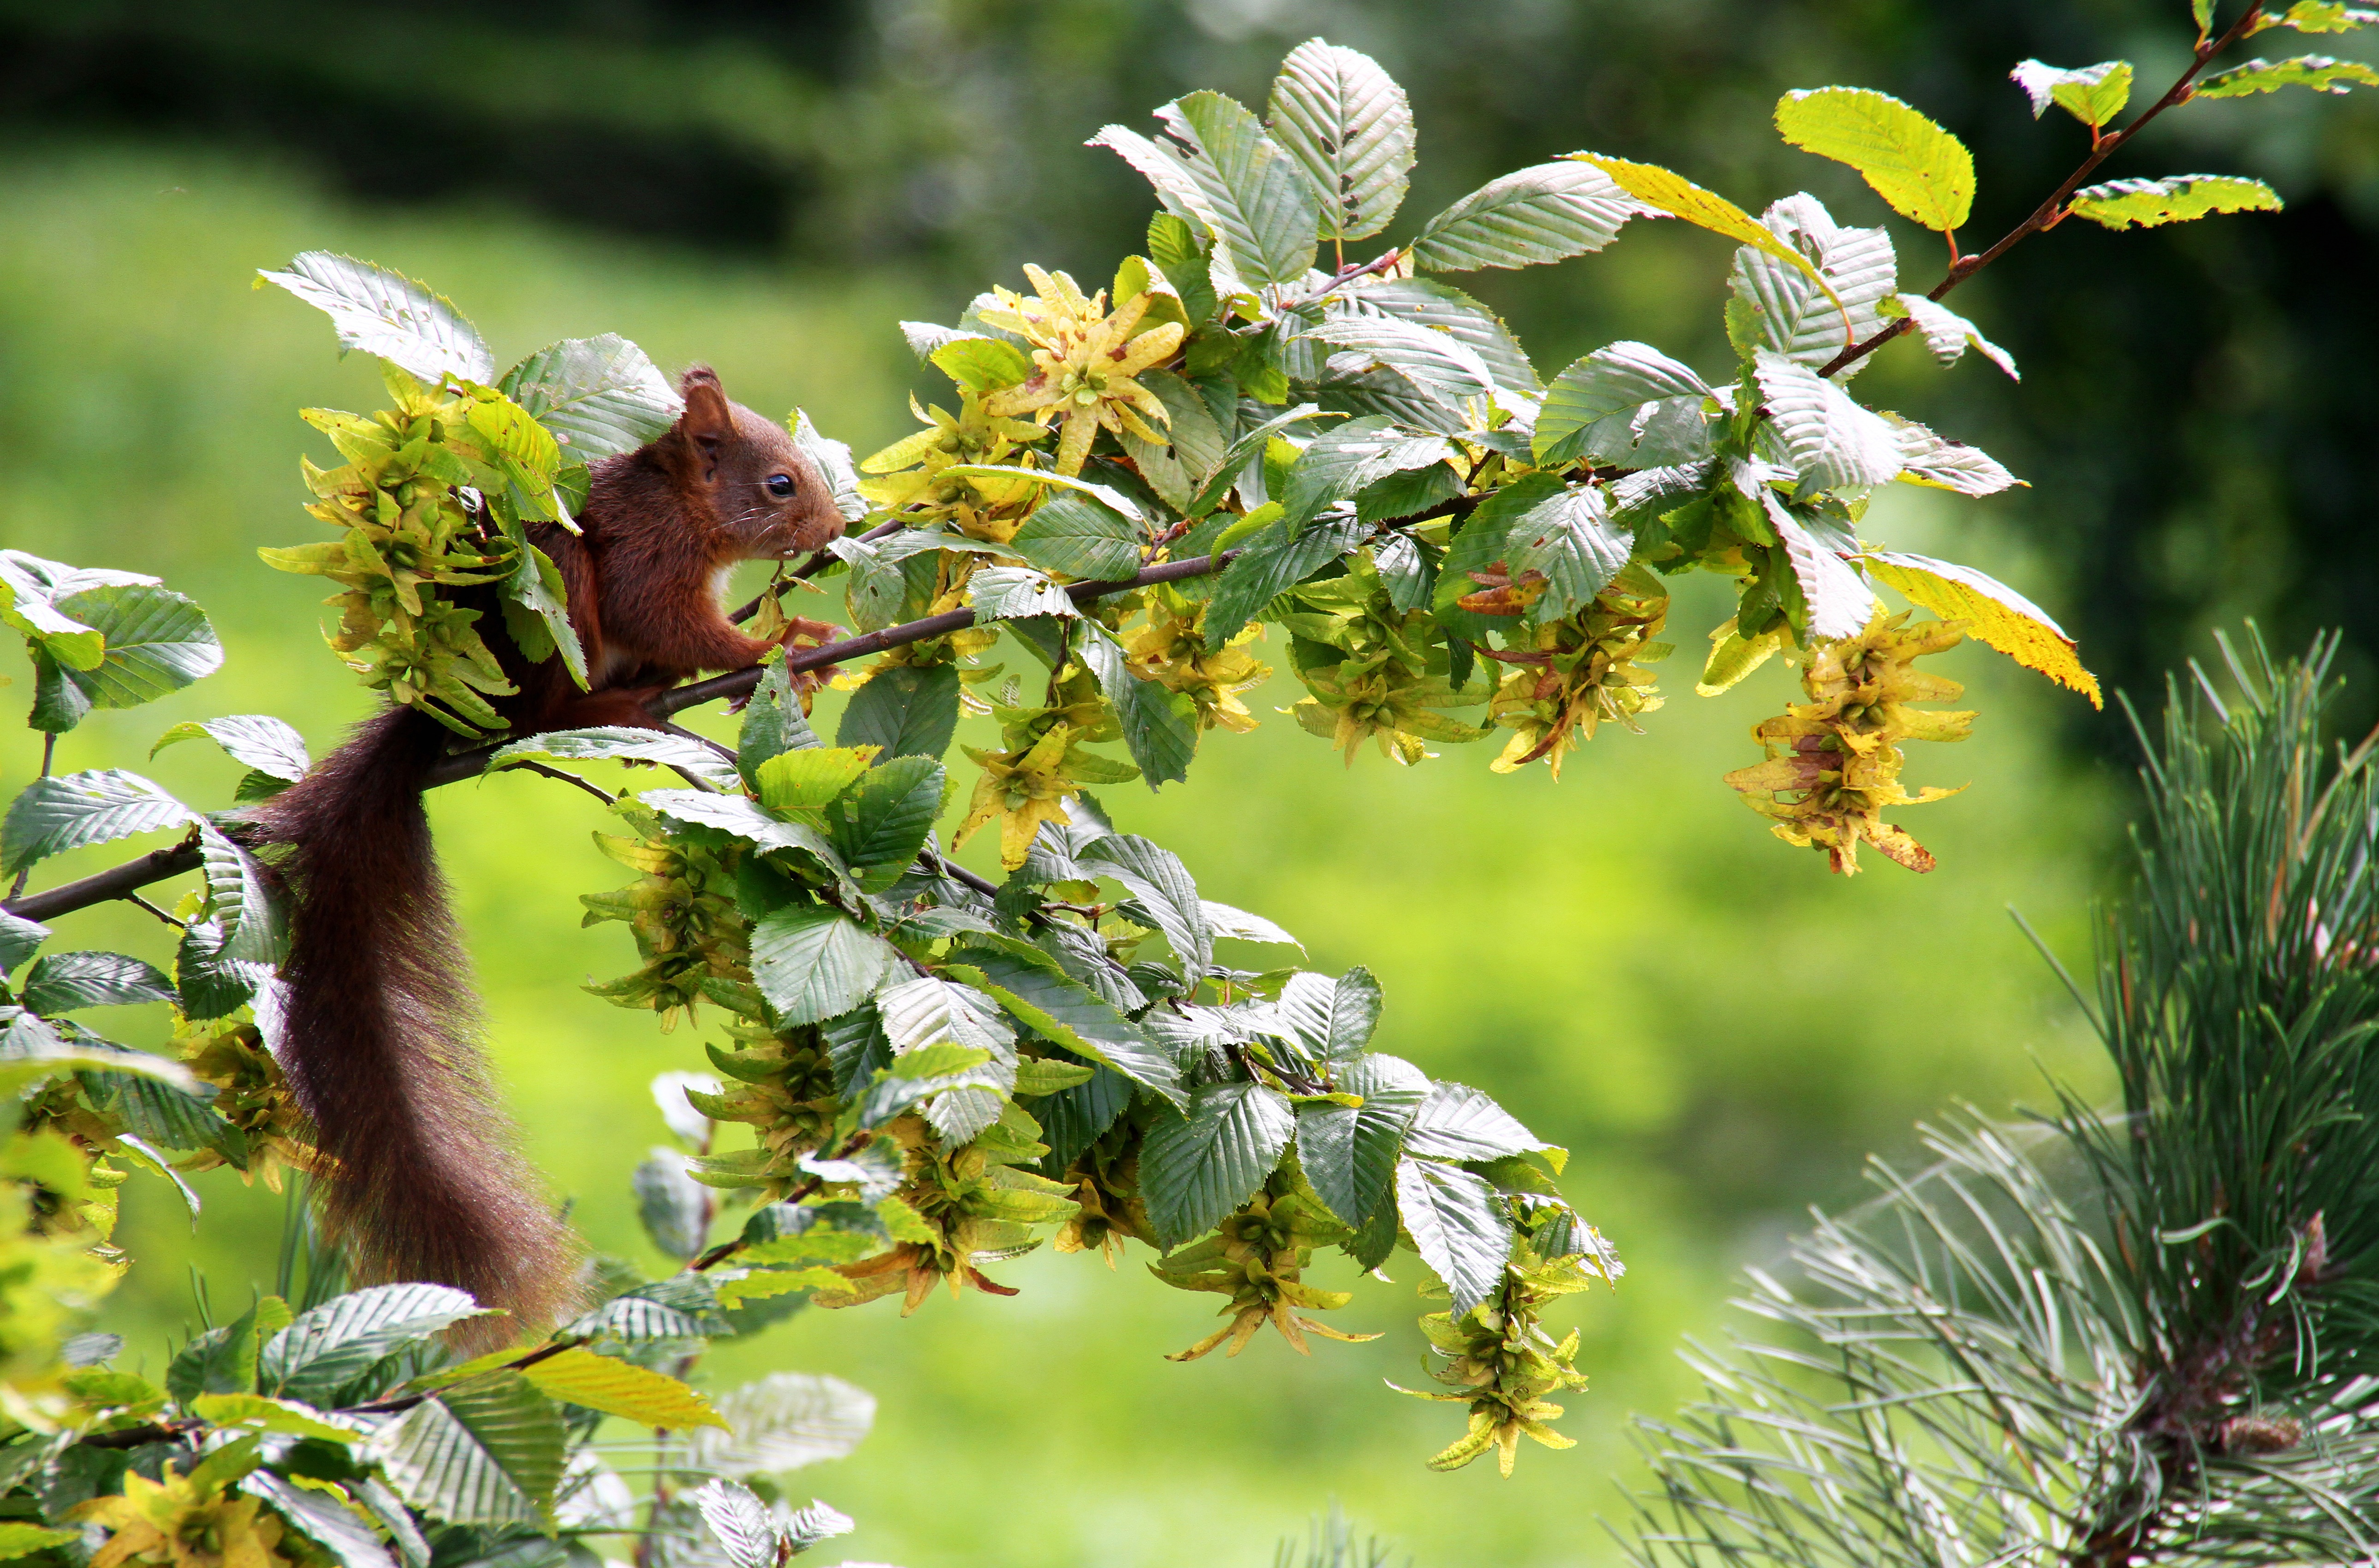
tree, nature, branch, blossom, plant, fruit, berry, leaf, flower, animal, food, green, produce, evergreen, autumn, botany, squirrel, flora, wildflower, leaves, shrub, deciduous, flowering plant, woody plant, land plant